Decline of Buddhism in the Indian subcontinent

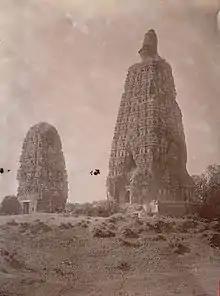
Mahabodhi Temple, Bodh Gaya, before the 19th century restoration

Buddhist institutions survived in eastern India right until the Islamic invasion. Buddhism still survives among the Barua (though practising Vaishnavite elements), a community of Bengali Magadh descent who migrated to Chittagong region. Indian Buddhism also survives among Newars of Nepal, who practice unique form of Vajrayana known as Newar Buddhism and among the weavers of the villages of Maniabandha and Nuapatna in the Cuttack District of Odisha, a long-isolated region.